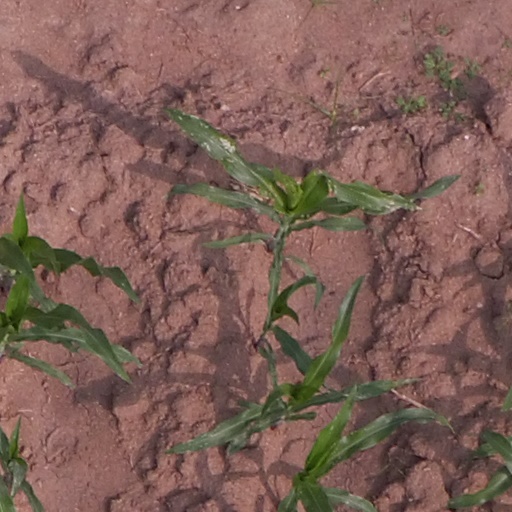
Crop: maize; corn